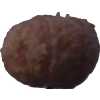
Label: orange_peeled